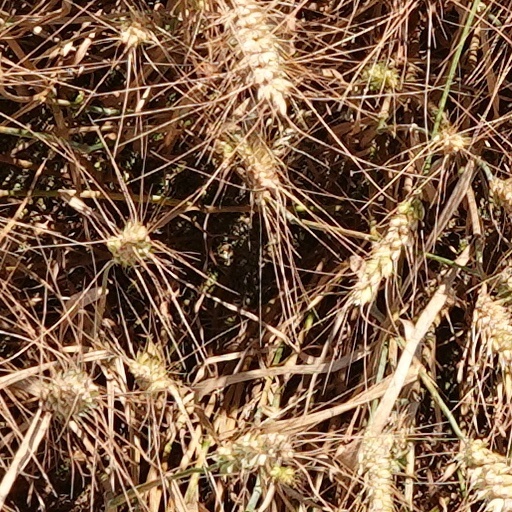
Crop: wheat